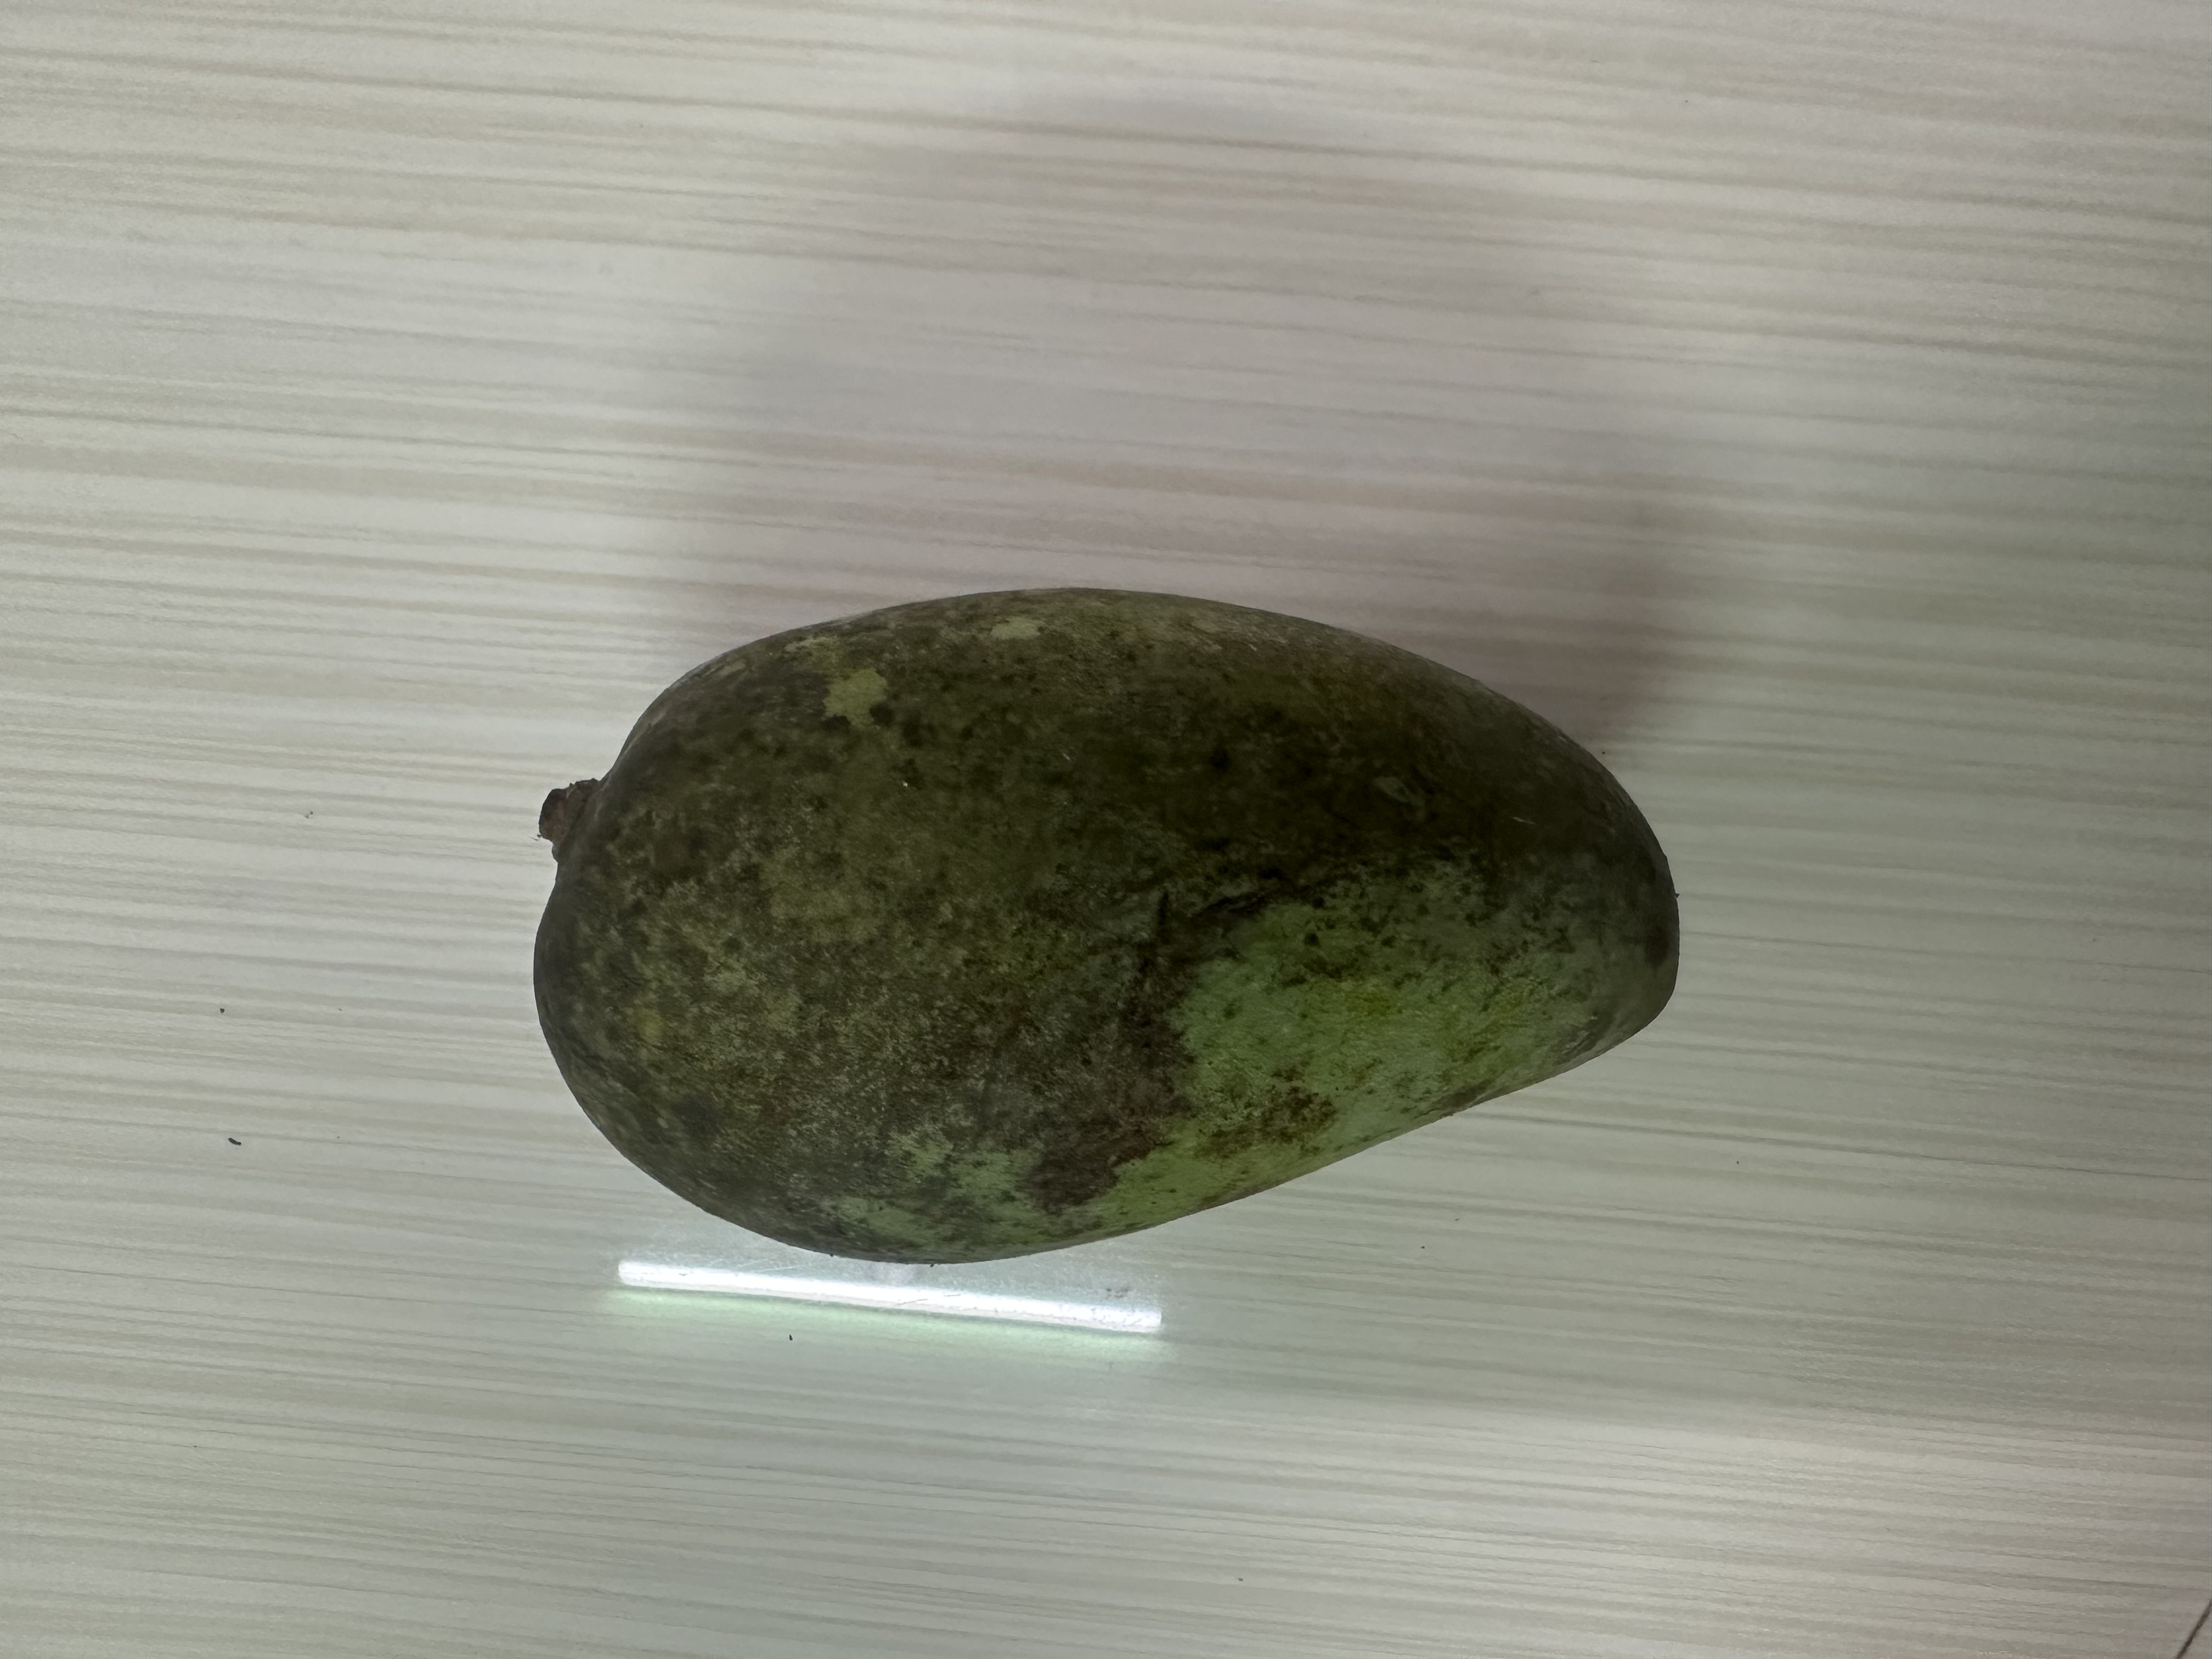
Mango variety: Katimon